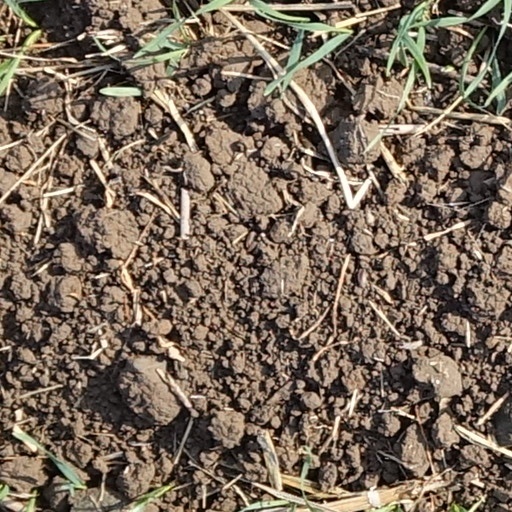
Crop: wheat